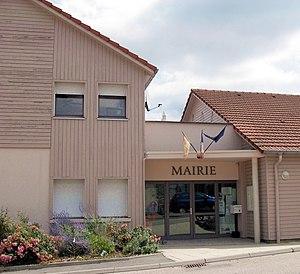
La mairie d'Ubexy
Ubexy est une commune française située dans le département des Vosges, en région Grand Est.